Bas-Rhin's 4th constituency

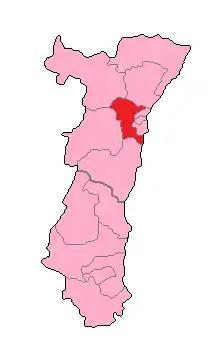
Bas-Rhin in France

The 4th constituency of the Bas-Rhin is a French legislative constituency in the Bas-Rhin "département".